List of birds of Pennsylvania

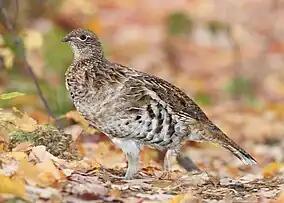
The ruffed grouse, the official state bird of Pennsylvania

This list of birds of Pennsylvania includes species documented in the U.S. state of Pennsylvania and accepted by the Pennsylvania Ornithological Records Committee (PORC). As of May 2021, there were 439 species on the official list. Of them, 80 are classified as accidental, 59 are classed as casual, six have been introduced to North America, two are known to be extinct and another might be, and two have been extirpated. An additional nine species are classed as provisional and are also classed as accidental. Additional accidental species have been added from another source.